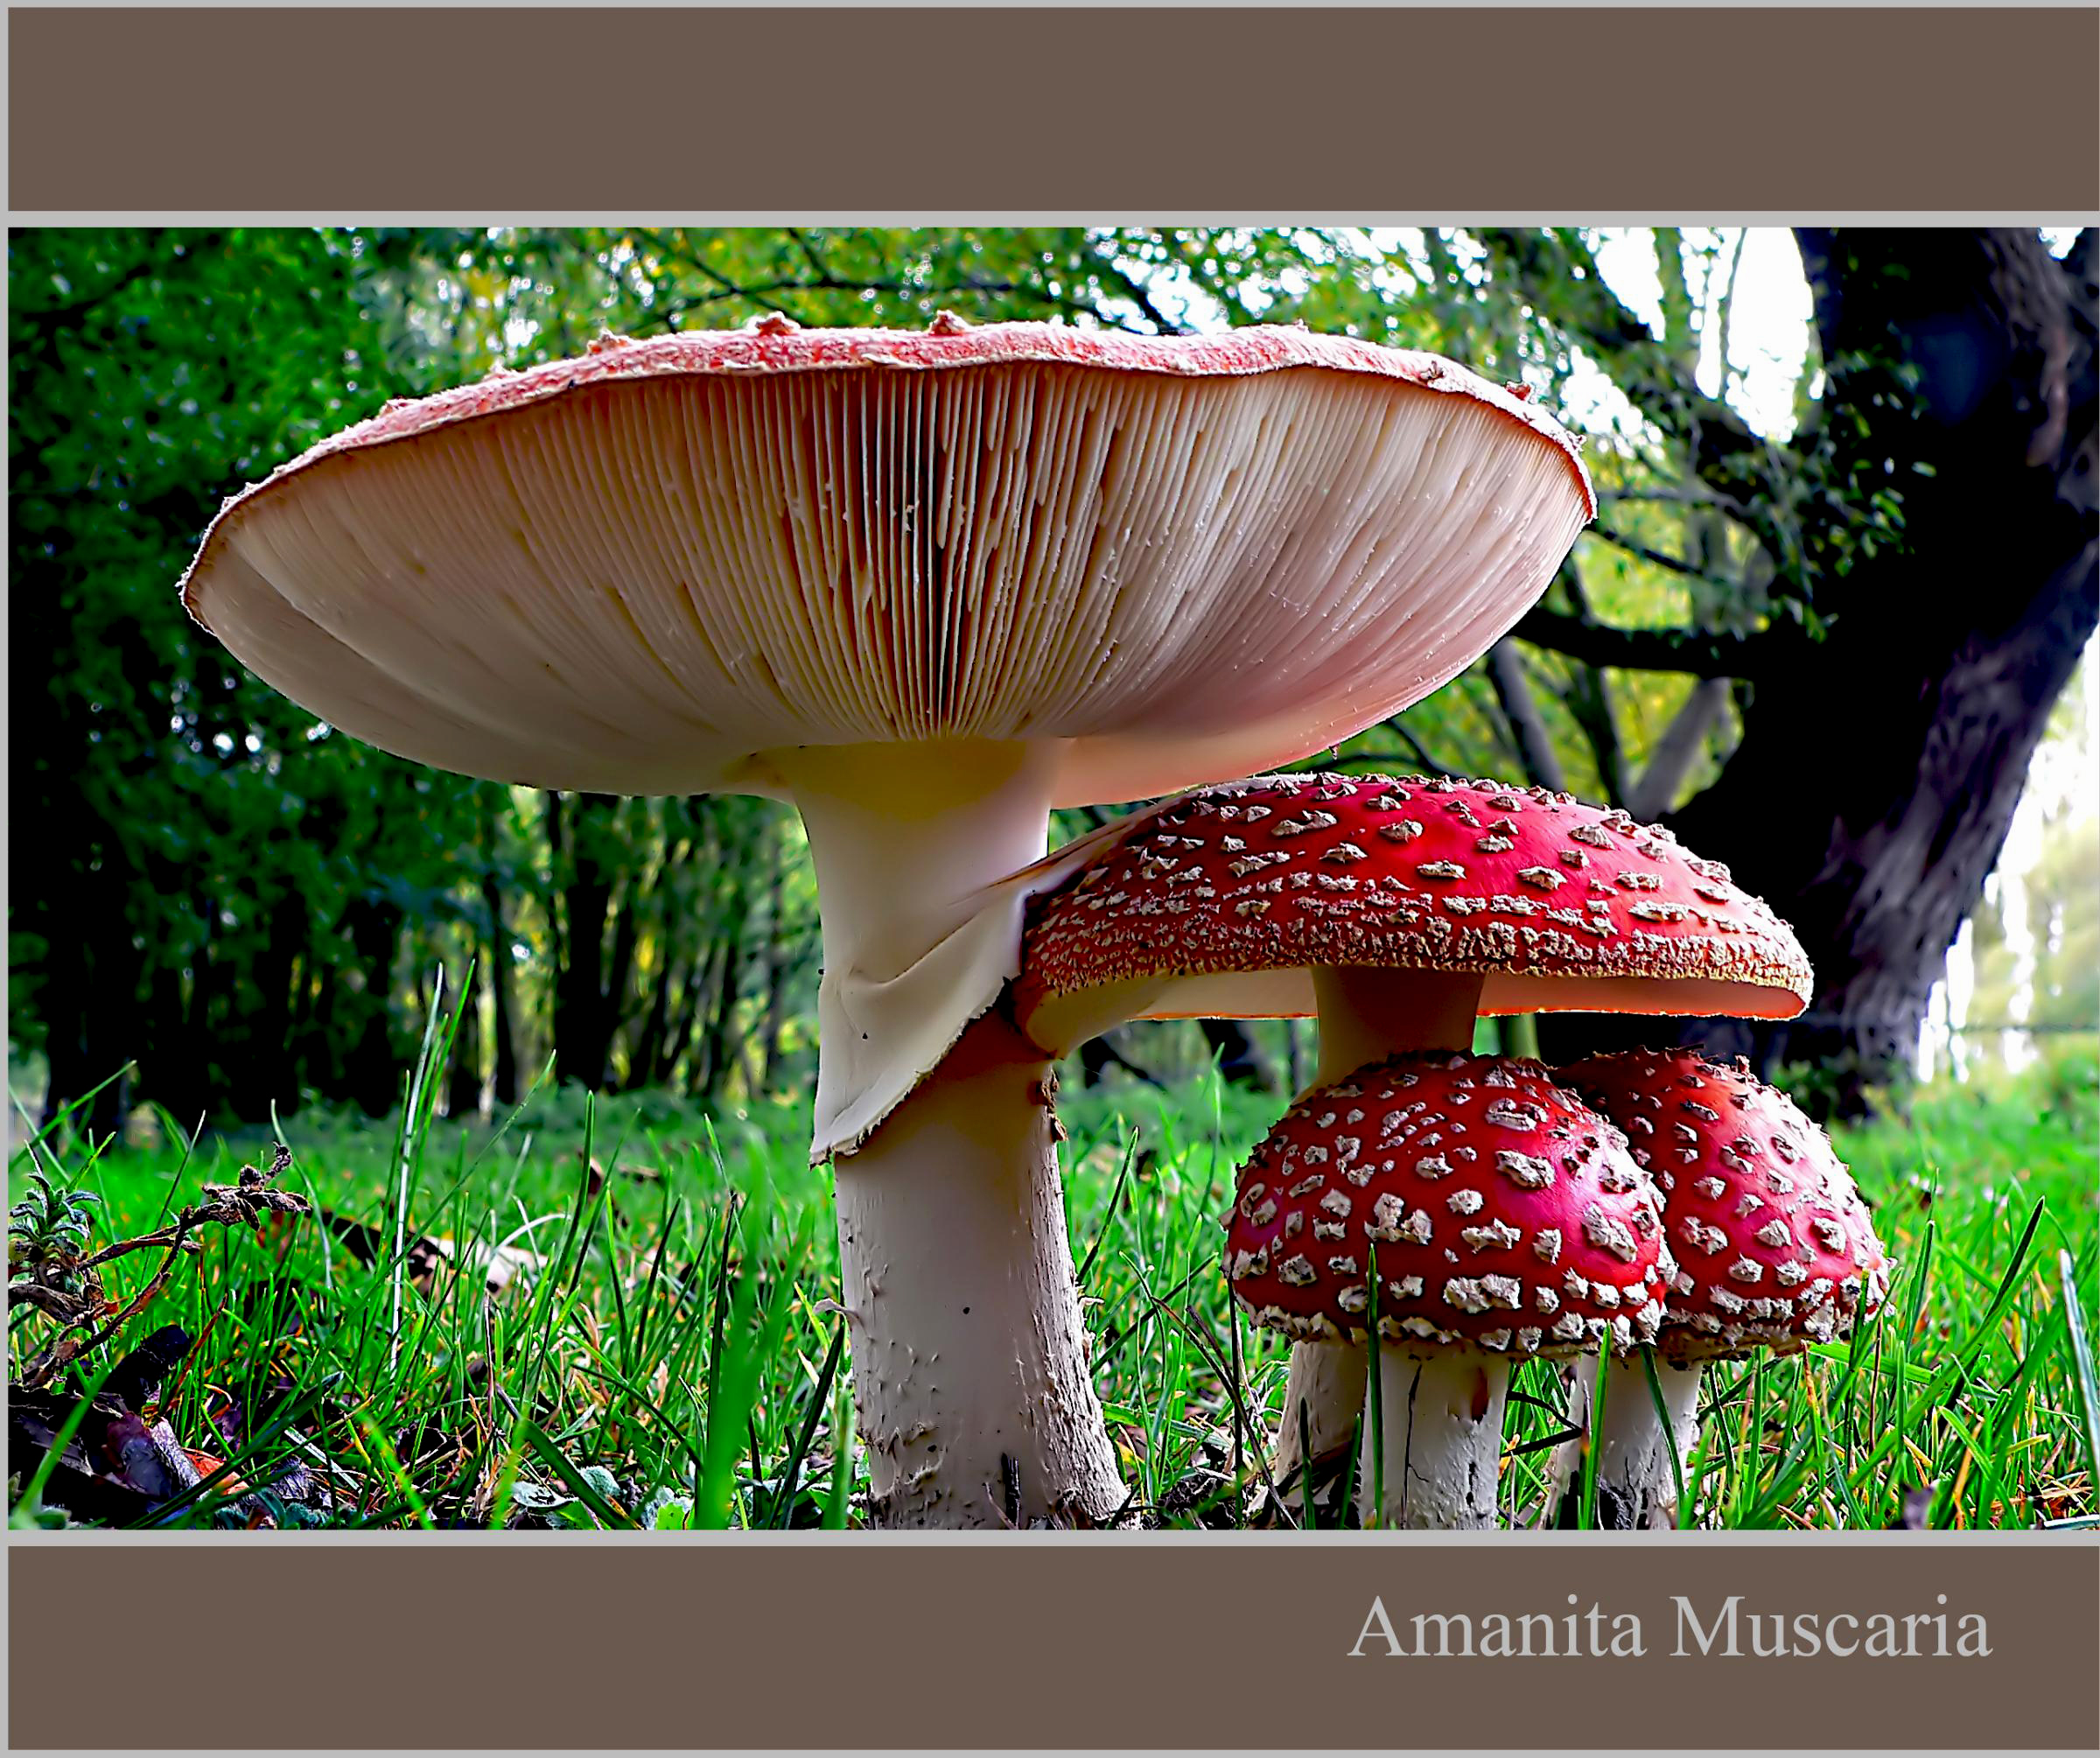
flower, red, botany, mushroom, flora, fungus, fungi, mushrooms, spots, amanitamuscaria, agaric, flyagric, edible mushroom, medicinal mushroom